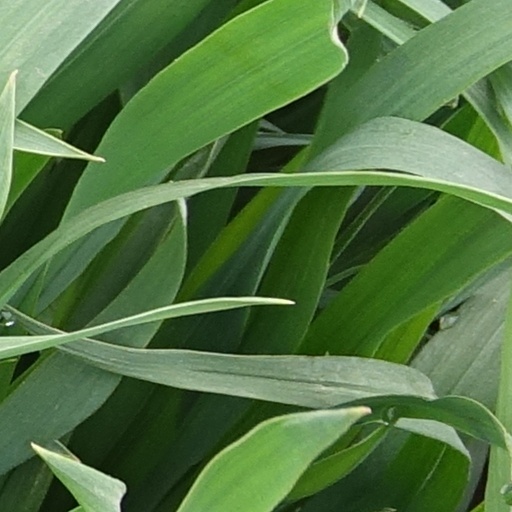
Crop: wheat